Aerospace

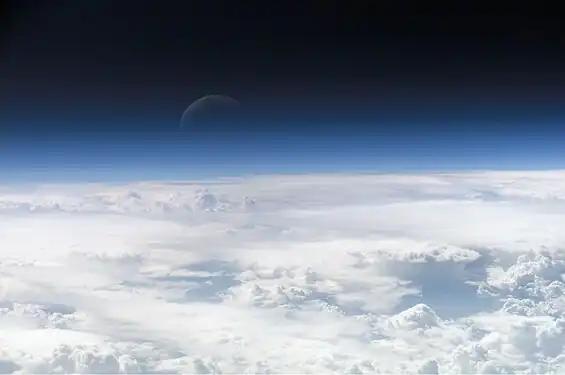
A view of the Earth's atmosphere with the Moon beyond

Aerospace is a term used to collectively refer to the atmosphere and outer space. Aerospace activity is very diverse, with a multitude of commercial, industrial, and military applications. Aerospace engineering consists of aeronautics and astronautics. Aerospace organizations research, design, manufacture, operate, maintain, and repair both aircraft and spacecraft.